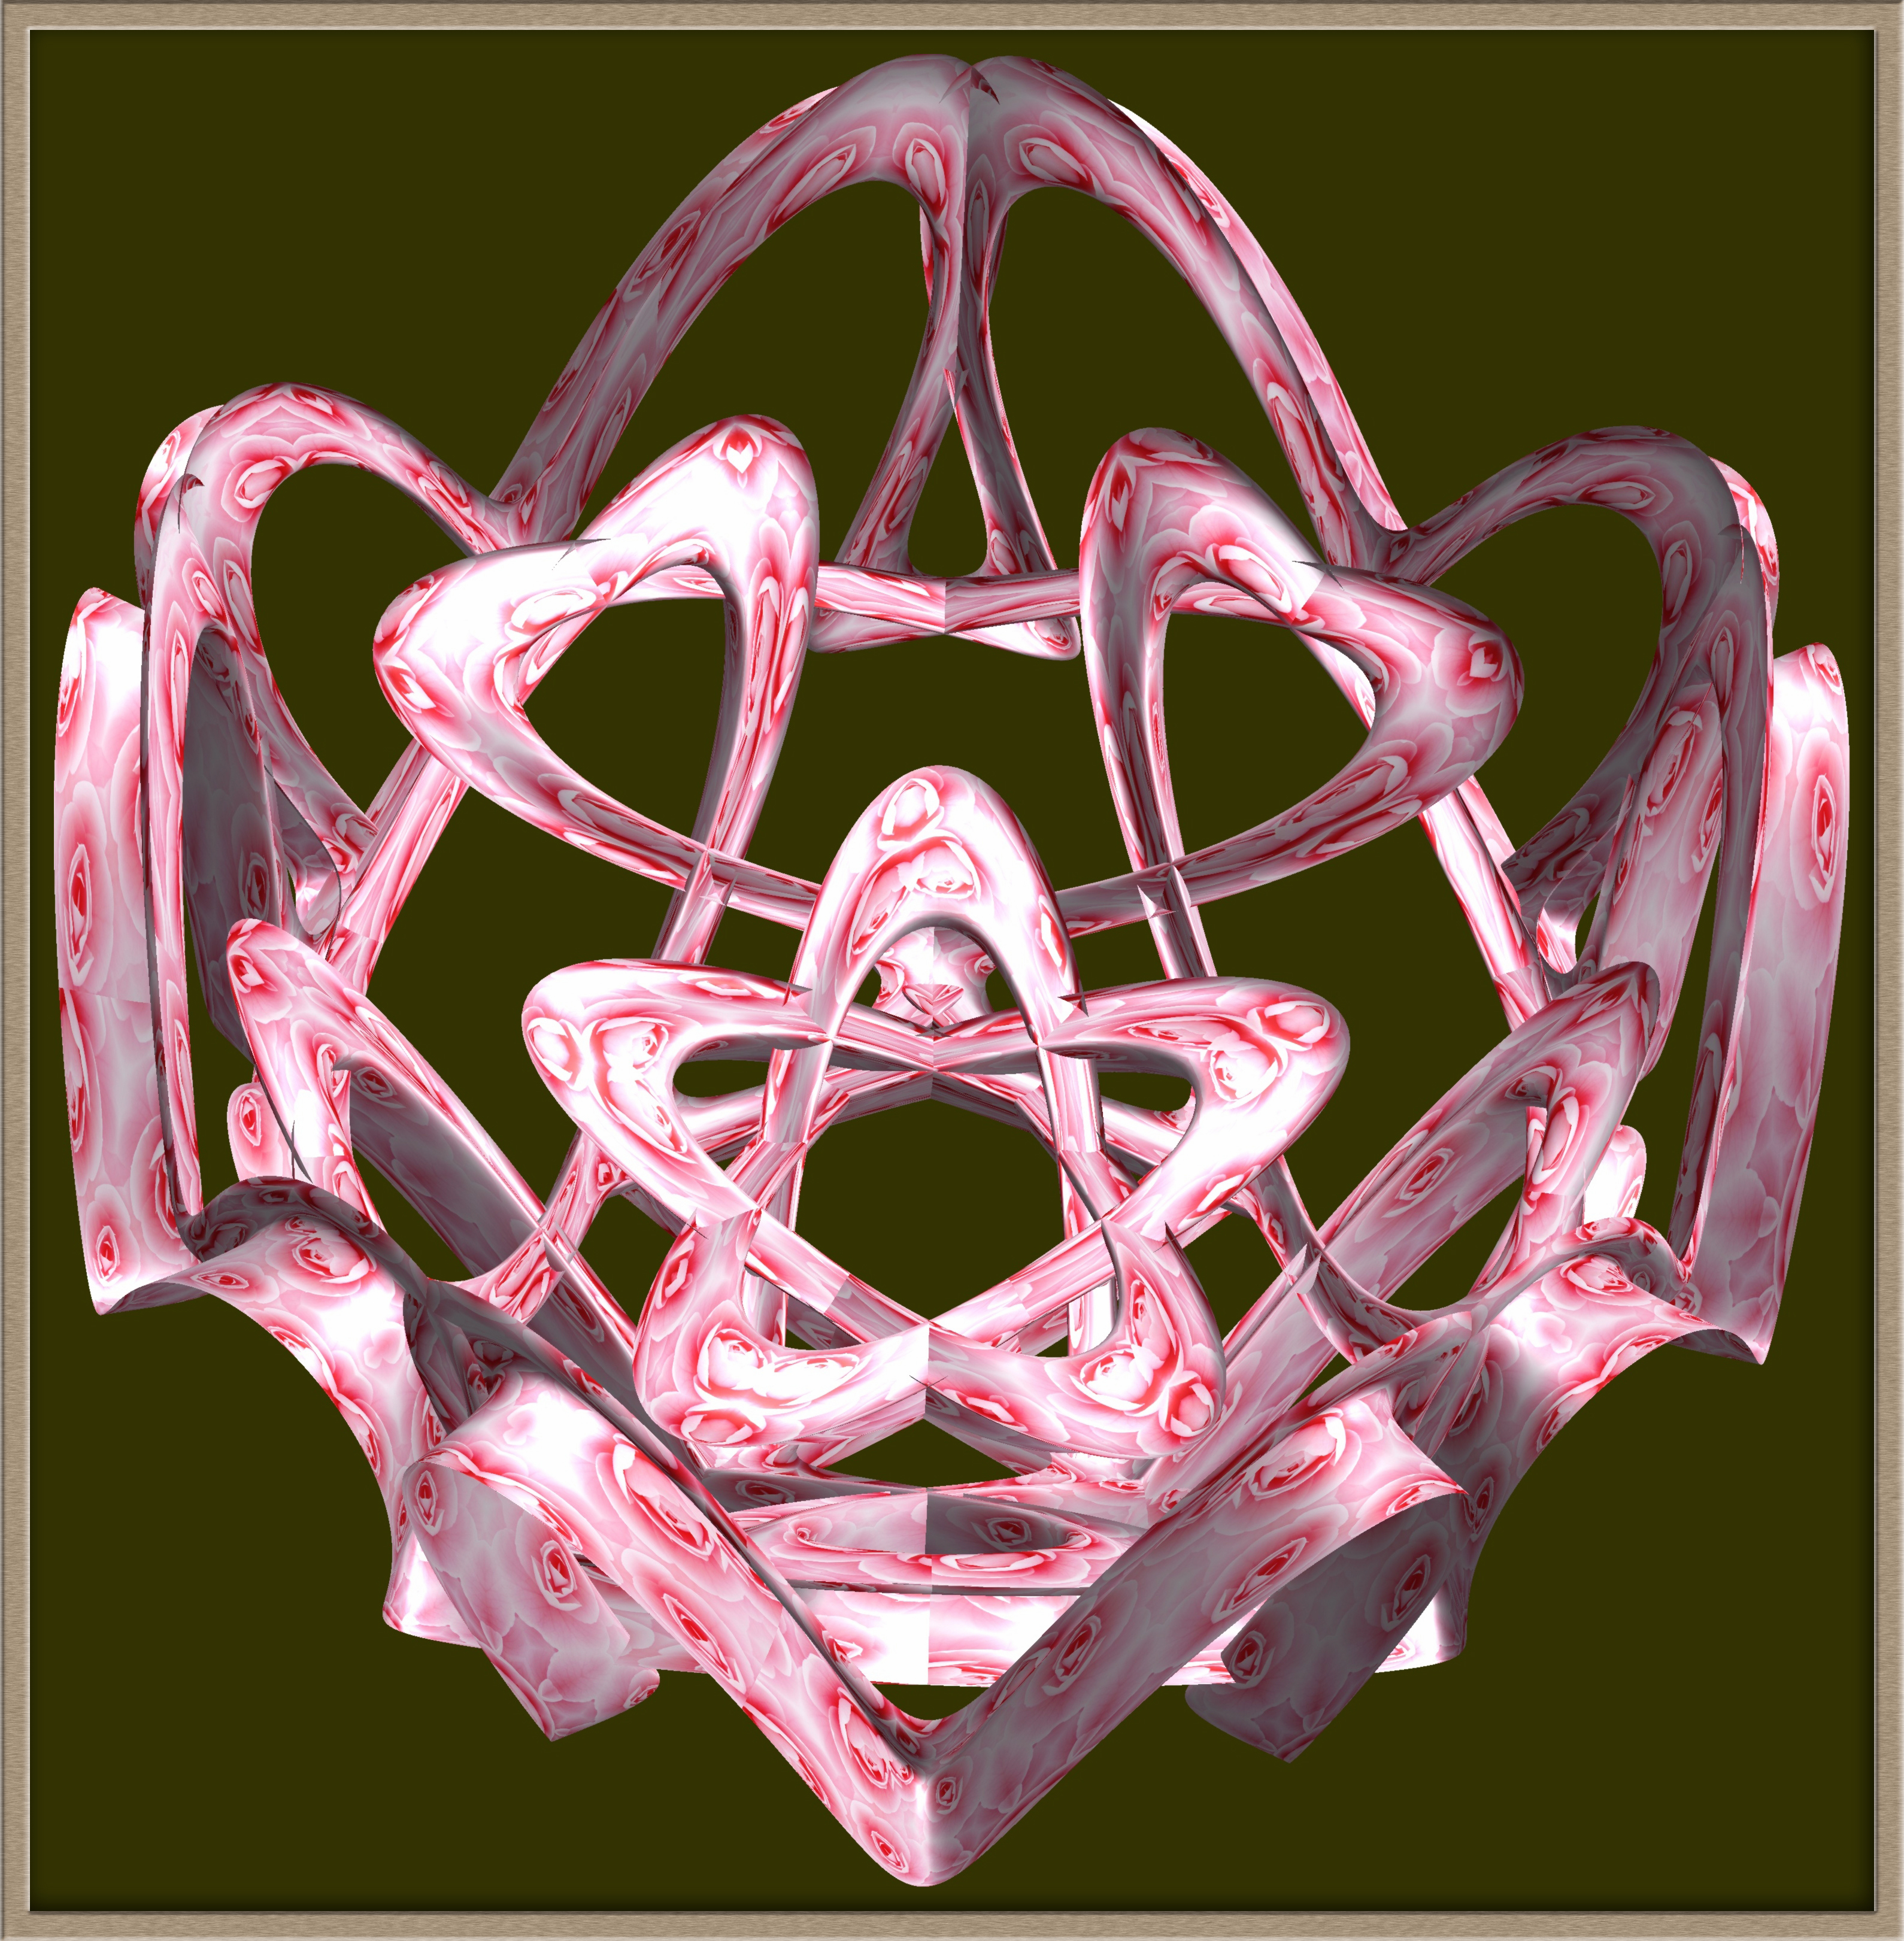
abstract, structure, texture, pattern, geometry, clothing, font, sculpture, illustration, design, symmetry, 3d, graphic, organ, costume, shape, torus, mathematica, cg, parametricplot3d, code, program, algorithm, mapping, geometricsculpture, pentagram